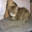
Label: cat